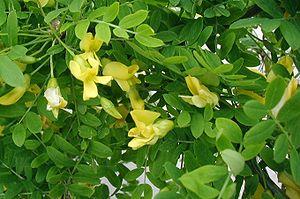
Le caraganier de Sibérie est un arbre épineux originaire de Sibérie.
Cette liste de Tracheophyta de Bosnie-Herzégovine, ainsi que d’espèces introduites est un aperçu incomplet d’espèces de mousses, de fougères, de gymnospermes et d’angiospermes citées dans la littérature disponible en langues bosniaque, croate, serbe et serbo-croate. Cet aperçu n’inclue pas des espèces cultivées ni celles occasionnellement introduites.